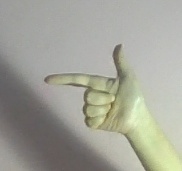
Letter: yaa